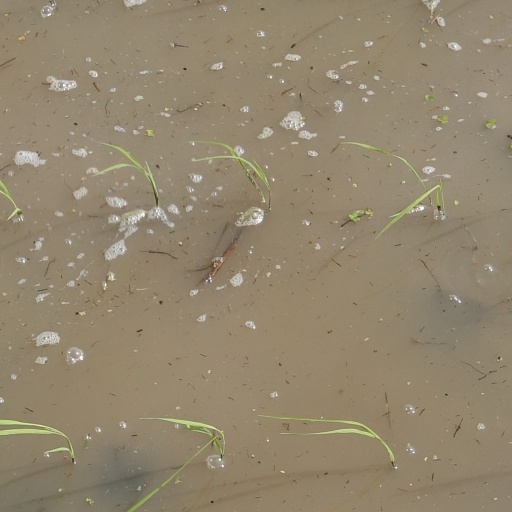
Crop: rice